Hohenlohe-Ingelfingen

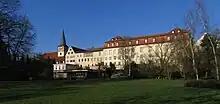
Ingelfingen Castle

Hohenlohe-Ingelfingen was a German County and later Principality of the House of Hohenlohe, located in northeastern Baden-Württemberg, Germany, around Ingelfingen. Hohenlohe-Ingelfingen was a scion of Hohenlohe-Langenburg. It was raised from a County to a Principality in 1764, and was mediatised to Württemberg in 1806. In the 19th and 20th century, the princes lived at Schloss Koschentin.